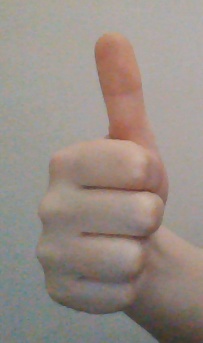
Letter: aleff